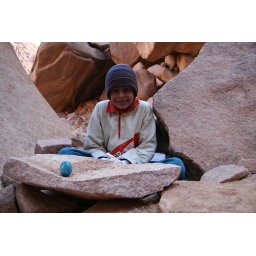
A boy tucked away in the rocks halfway up the &amp;quot;path of repentance&amp;quot; sells his alabaster egg.